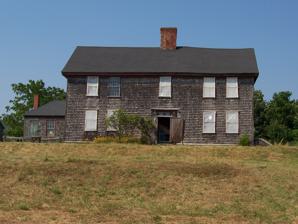
Building: Stanton–Davis Homestead Museum
Country: United States of America
Year built: 1700
Historic house in Connecticut, United States United States historic place Robert Stanton House U.S. National Register of Historic Places Stanton-Davis Homestead Show map of Connecticut Show map of the United States Location Green Haven Rd., Stonington, Connecticut Coordinates 41°20′3″N 71°51′2″W / 41.33417°N 71.85056°W / 41.33417; -71.85056 Area 227 acres (92 ha) Built 1670-1700 Architectural style Colonial NRHP reference No. 79002648 Added to NRHP June 04, 1979 The Stanton–Davis Homestead Museum (formerly known as the Robert Stanton House ) is a historic house on Greenhaven Road in Stonington, Connecticut . It was built around 1700. The property has been a working farm for over 350 years, most by members of the Davis family. The property is currently in the process of being restored by the Stanton-Davis Society into a museum. Description and history The Stanton-Davis Homestead is located in southeastern Stonington, at the junction of Green Haven Road with Osbrook Point Road. The principal feature of the homestead is the main house, a 2 + 1 ⁄ 2 -story timber-framed structure with a gabled roof, central chimney, and shingled exterior. It is distinguished by its overhanging side gables, a sign of its great age, and its eaves, which are longer than typical for houses of the period. The interior follows a typical center chimney plan, with a narrow vestibule staircase featuring fine carved woodwork posts and balusters thought to originate in England. Interior woodwork also includes finely carved panels and a built-in cabinet dating to the 18th century.  The house has never been fitted for a number of modern conveniences, including heating systems beyond its fireplaces. On October 24, 1764, Robert Stanton, great-grandson of Thomas Stanton , the Indian interpreter, put up the farm as collateral on a debt. Thomas Fanning of Groton, Connecticut and Ezra L'Hommedieu of Long Island held the note and ended up owning the farm when Stanton could not repay the note by 1765. Not wanting to own a farm, Fanning and L'Hommedieu rented the property to John Davis of Long Island, and he bought the land outright in 1772. The property remained in the Davis family until the late 20th century, when it was passed to a family foundation, which was formed to preserve the homestead as a museum. See also Wikimedia Commons has media related to Robert Stanton House . List of the oldest buildings in Connecticut National Register of Historic Places listings in New London County, Connecticut References